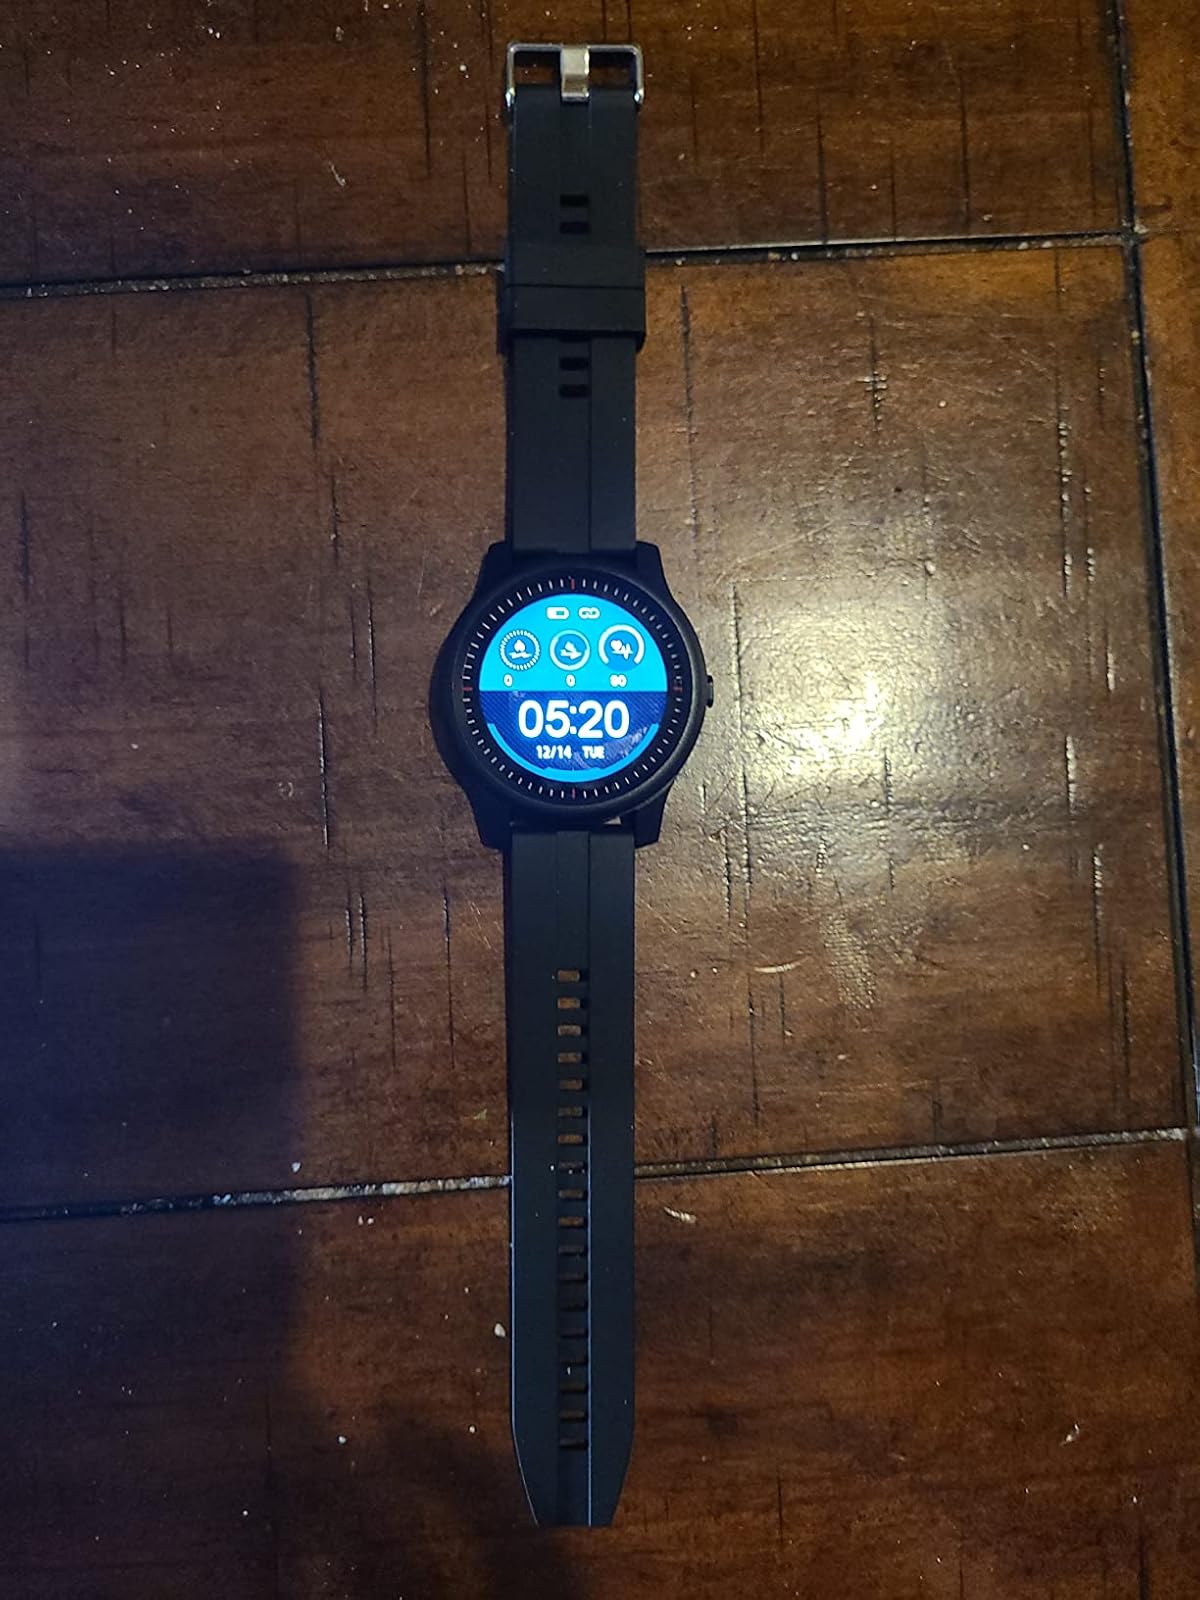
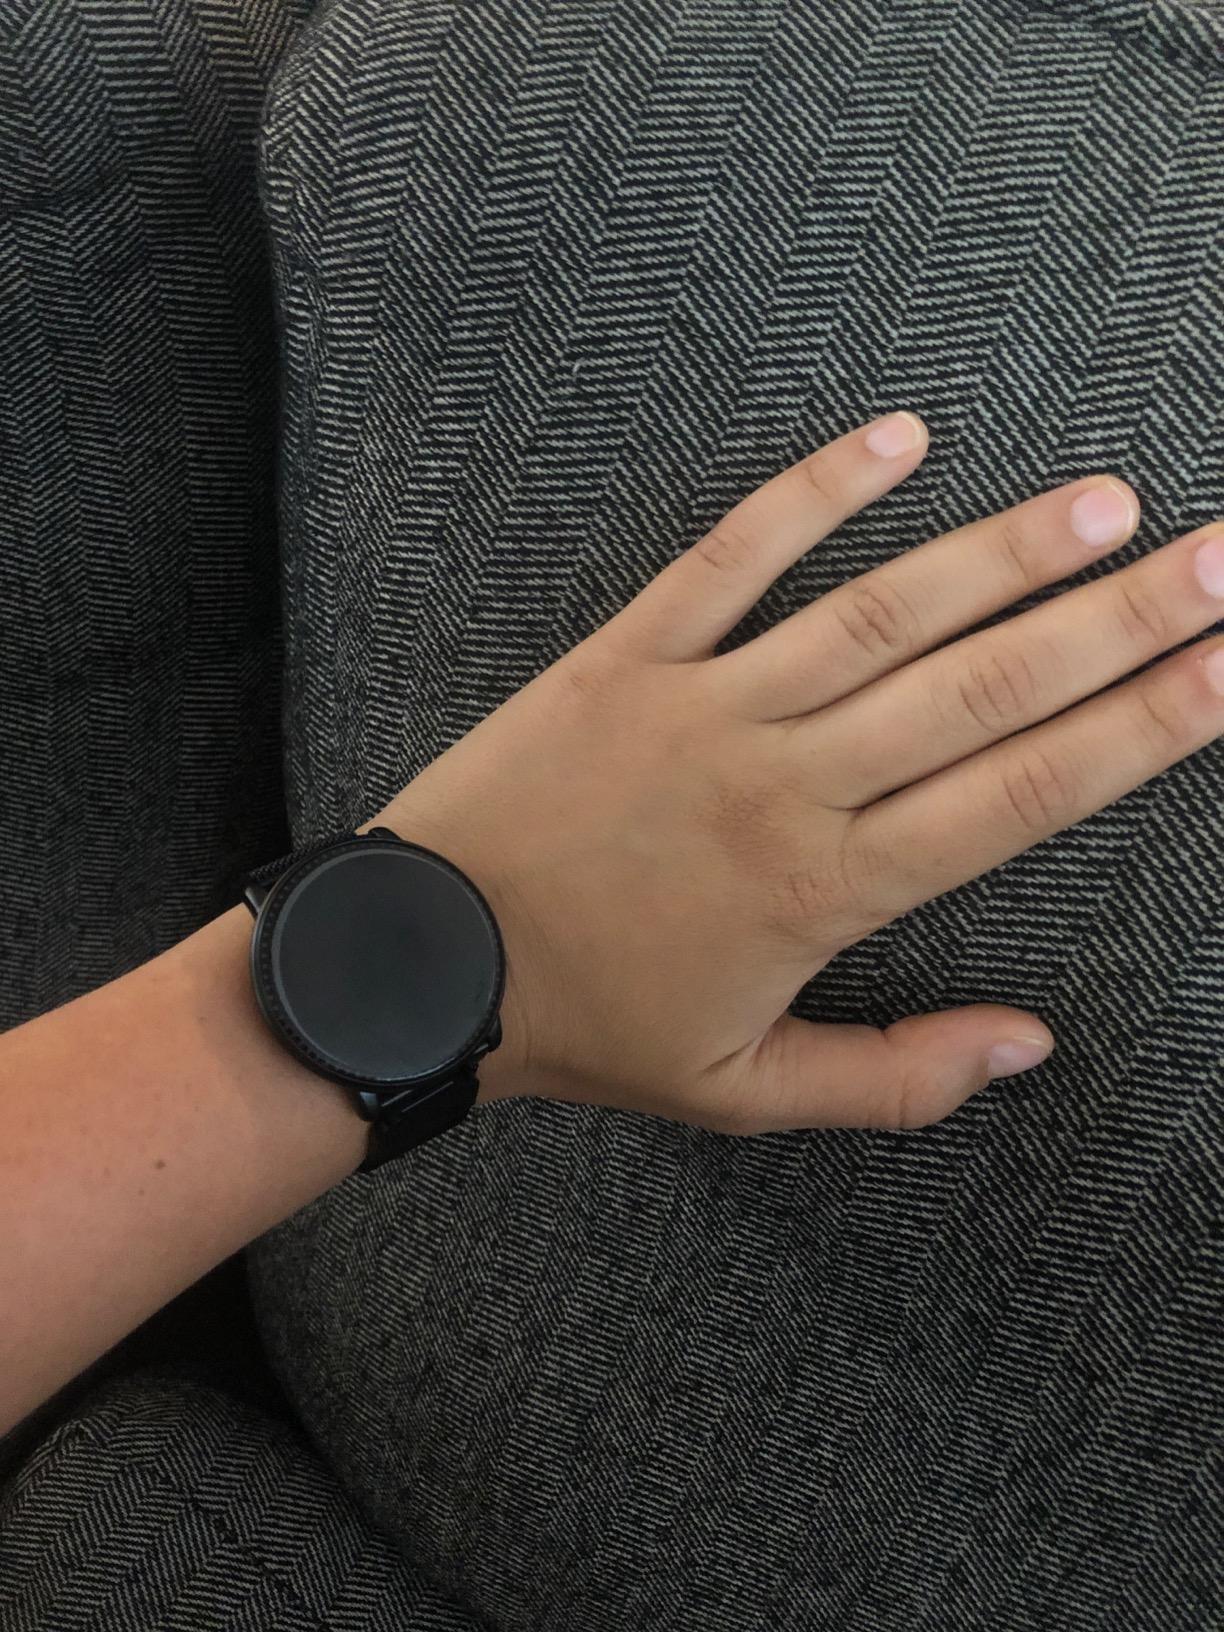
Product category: smartwatch
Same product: no